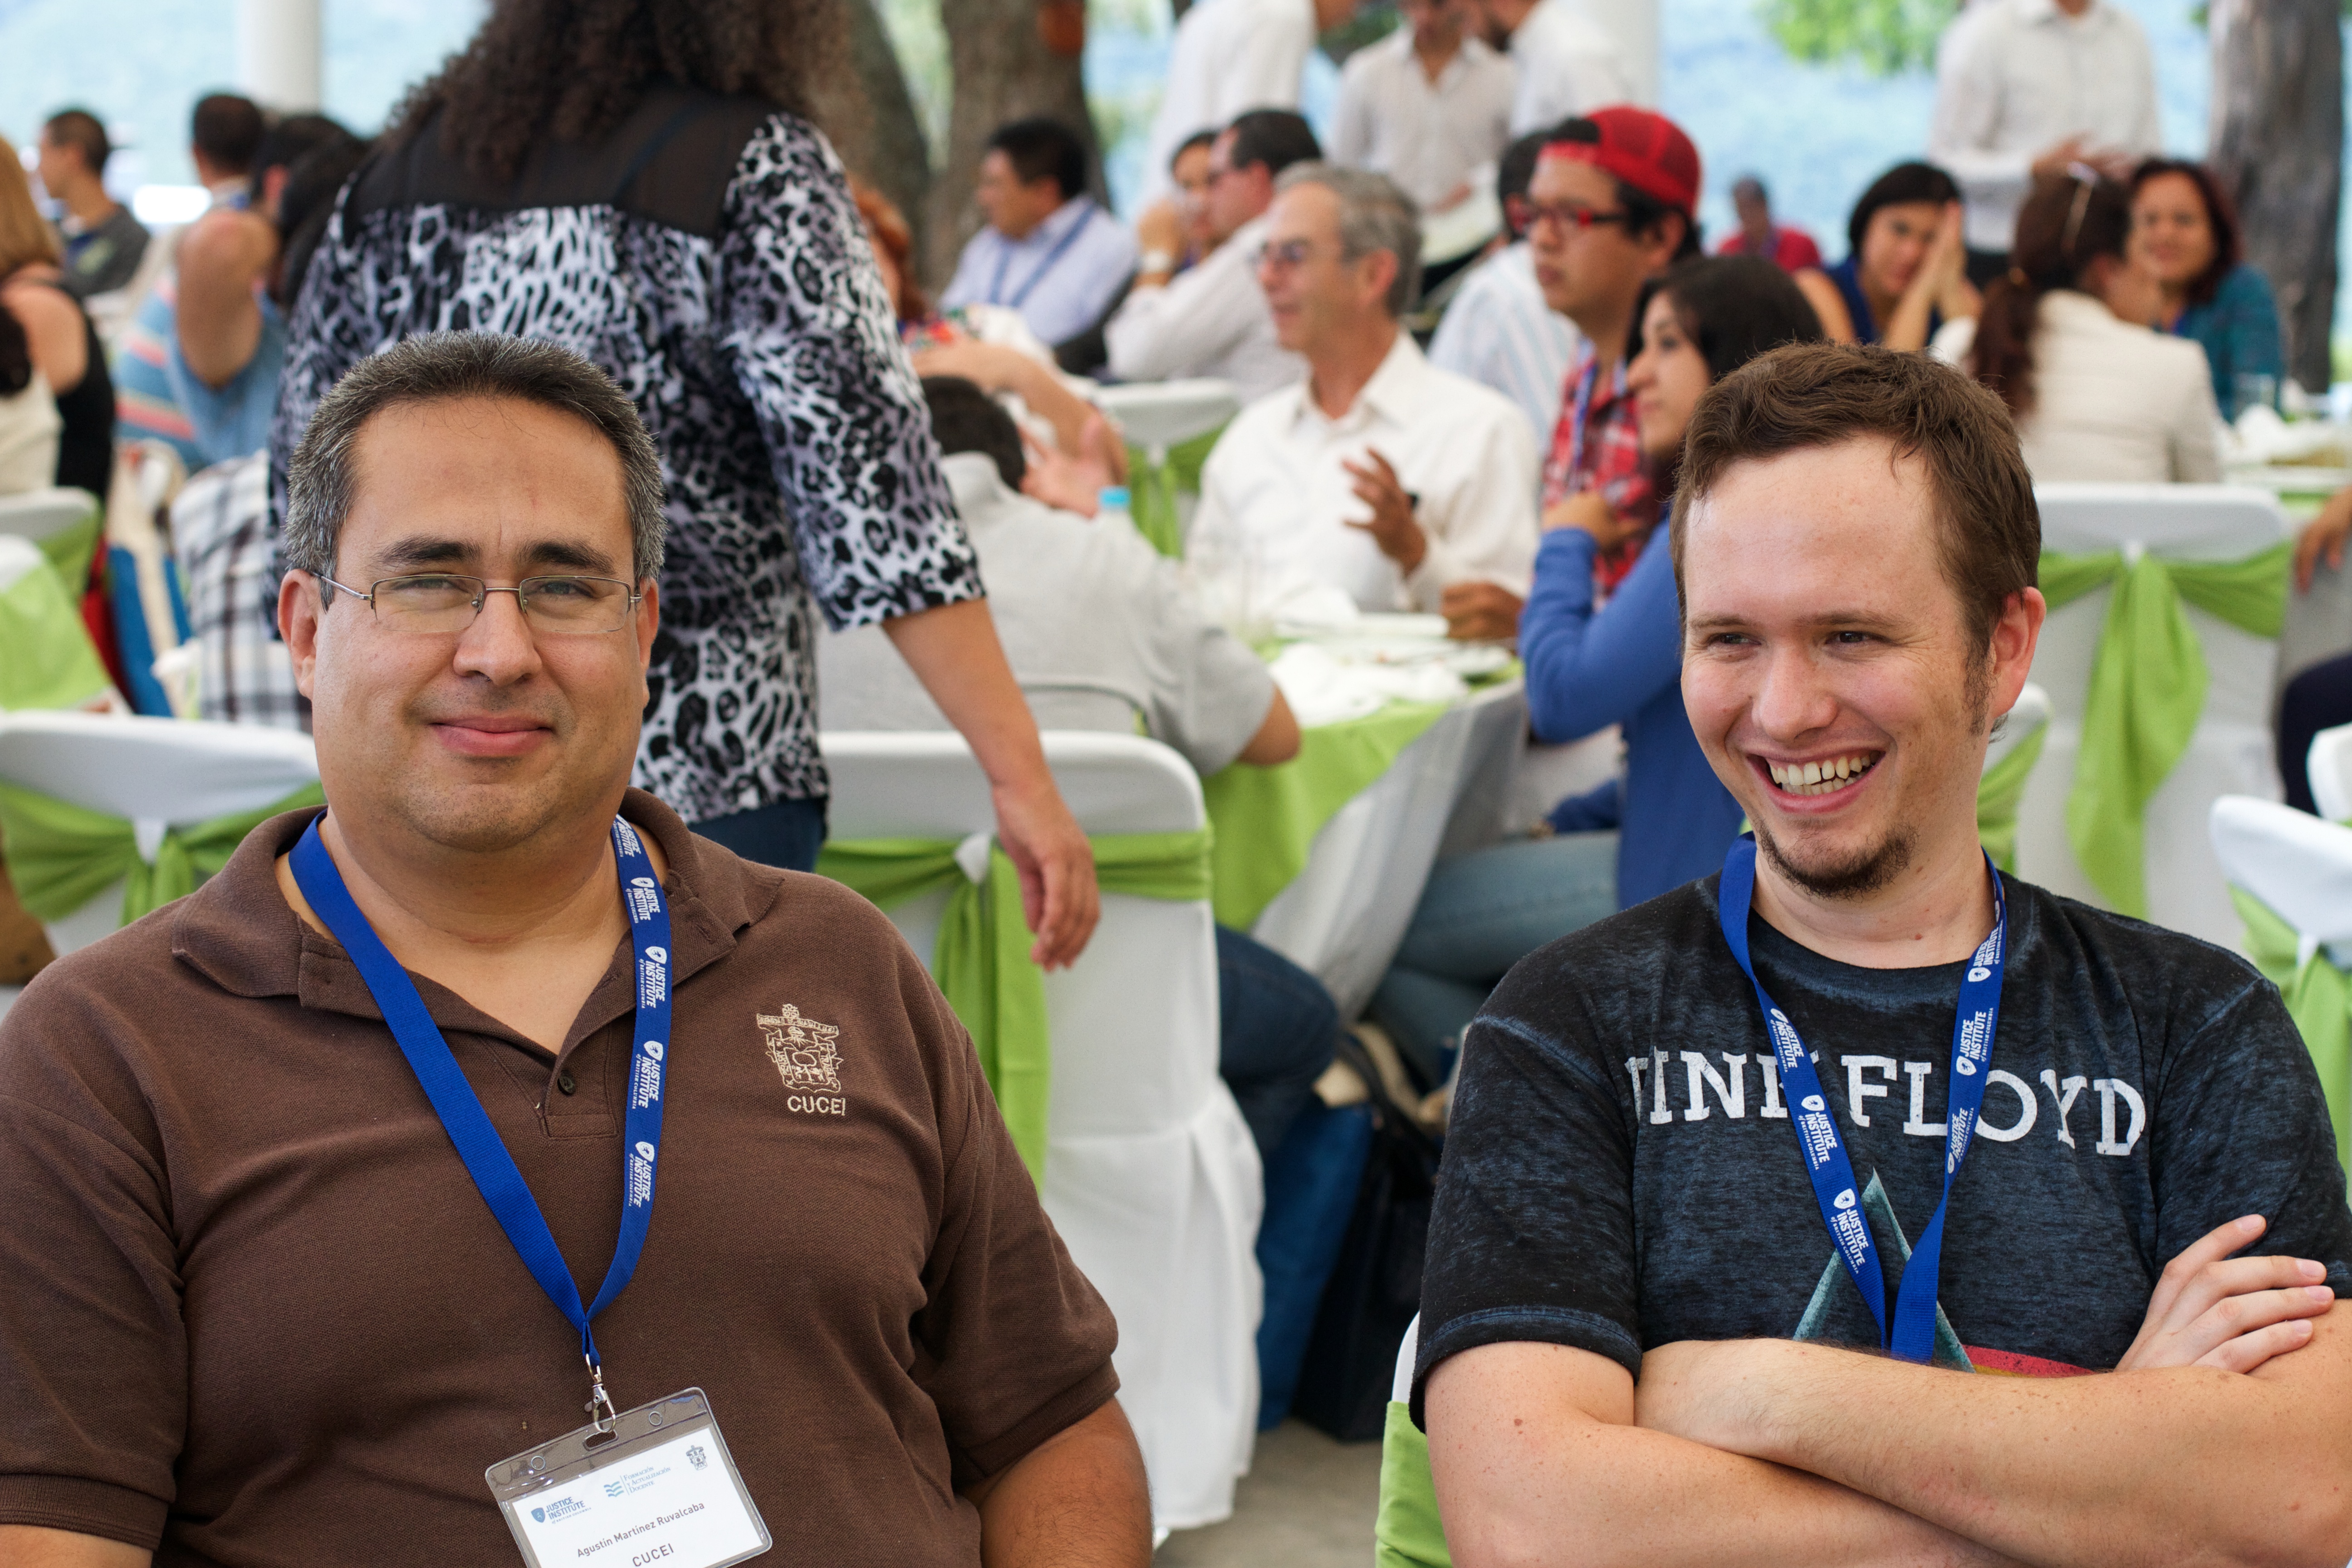
person, community, festival, endurance, udgagora, athletics, endurance sports